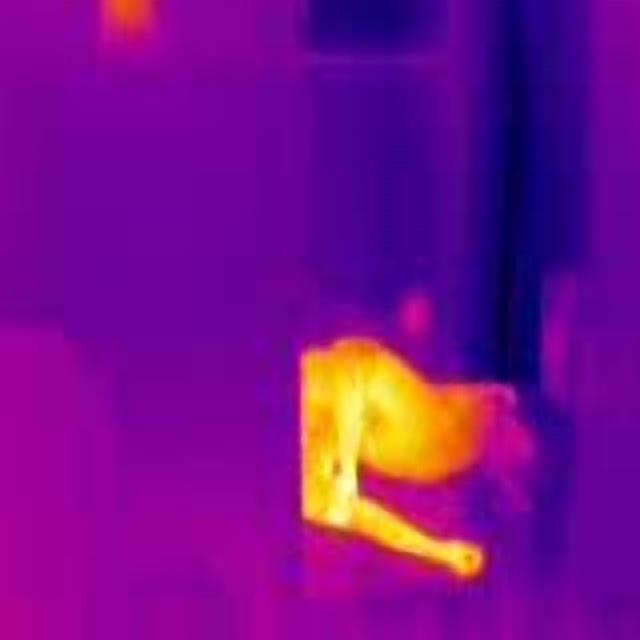
Detected objects:
label: person